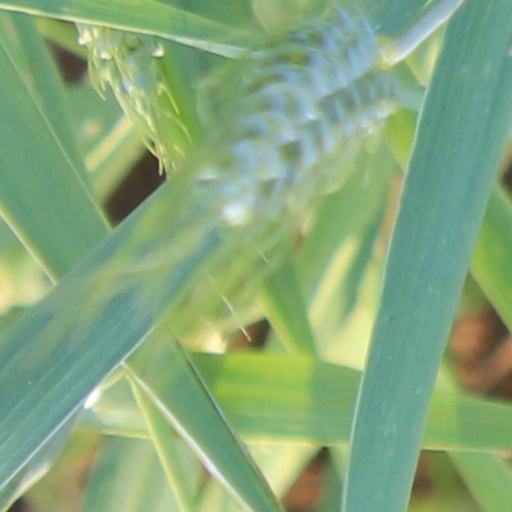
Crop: wheat